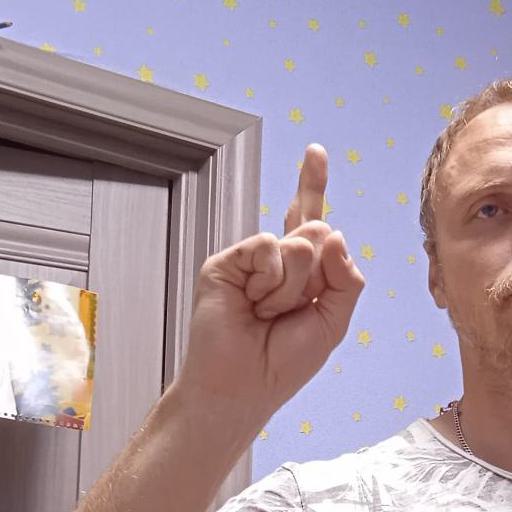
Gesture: one